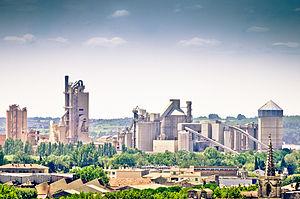
Usine des Ciments Français Italcement Group à Beaucaire (Gard), route de Fourques
Ciments Calcia est une société industrielle française spécialisée dans la fabrication de ciments, filiale à 100 % de HeidelbergCement, deuxième cimentier mondial en termes de capacité.